Katori Maru (1913)

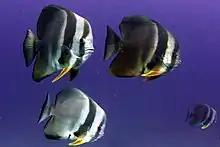
Teira batfish, a species that used to frequent "Katori Maru"s wreck

Dutch divers discovered "Katori Maru"s wreck in 2003 at a depth of about . It had become an artificial reef, colonised by coral and inhabited by other marine life including barracuda, giant groupers, moray eels, sharks, teira batfish (also called longfin spadefish) and yellowtail snapper. It started to become a destination for Scuba diving tourism.